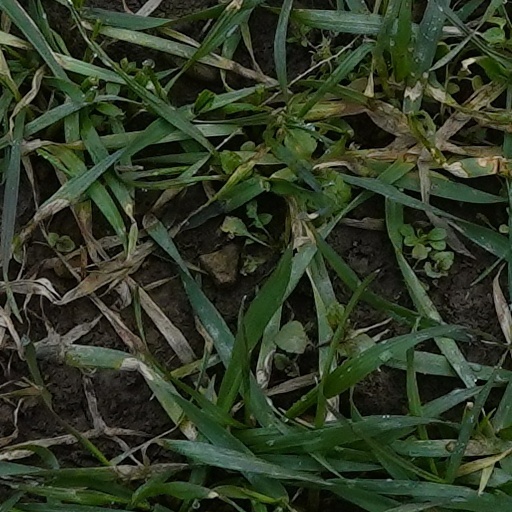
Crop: wheat